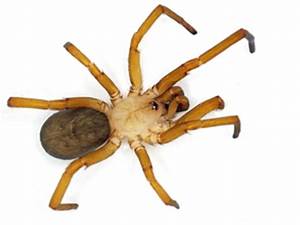
Label: ragno